Culture of Oceania

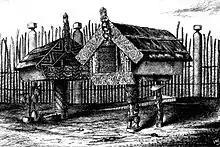
Pataka with tekoteko

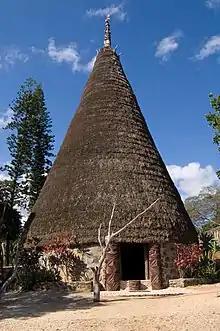
La Grande Case (Chief's Hut) at the Jean-Marie Tjibaou Cultural Centre, Nouméa, New Caledonia.

Australia has three architectural listings on UNESCO's World Heritage list: Australian Convict Sites (comprising a collection of separate sites around Australia, including Hyde Park Barracks in Sydney, Port Arthur in Tasmania, and Fremantle Prison in Western Australia); the Sydney Opera House; and the Royal Exhibition Building in Melbourne. Contemporary Australian architecture includes a number of other iconic structures, including the Harbor Bridge in Sydney and Parliament House, Canberra. Significant architects who have worked in Australia include Governor Lachlan Macquarie's colonial architect, Francis Greenway; the ecclesiastical architect William Wardell; the designer of Canberra's layout, Walter Burley Griffin; the modernist Harry Seidler; and Jørn Utzon, designer of the Sydney Opera House.